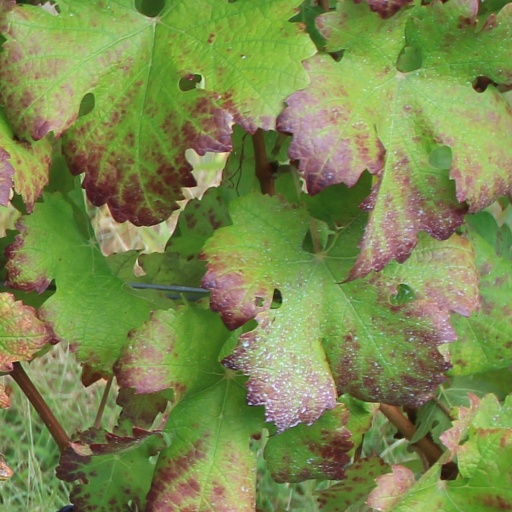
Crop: grape